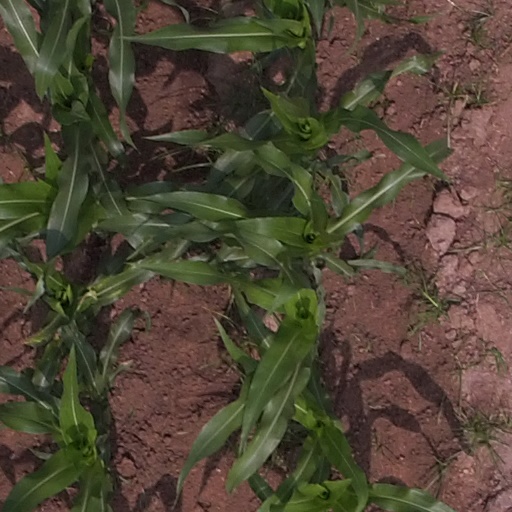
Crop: maize; corn